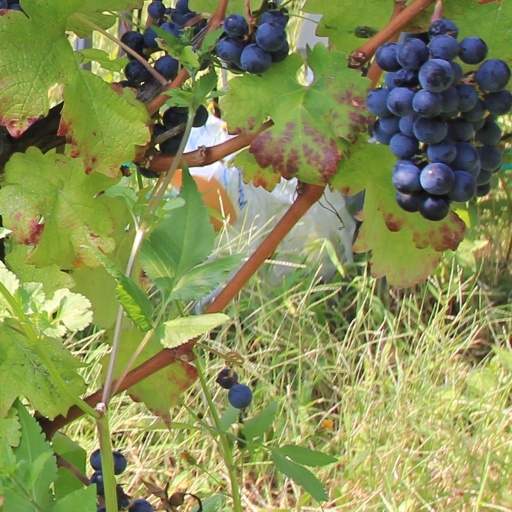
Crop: grape